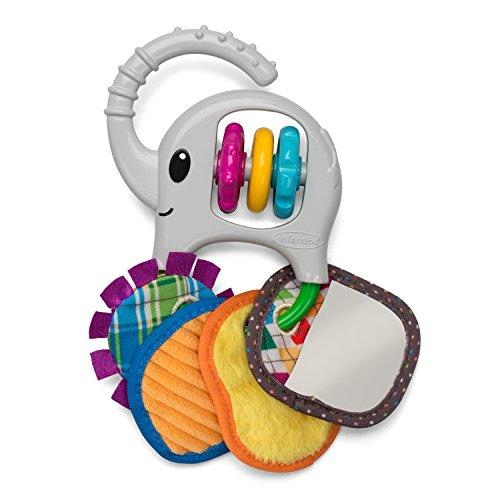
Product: Infantino Linkable Trunk and Tags Toy
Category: Toys & Games | Baby & Toddler Toys
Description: Flexible trunk links toy to strollers and diaper bags.
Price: $7.76